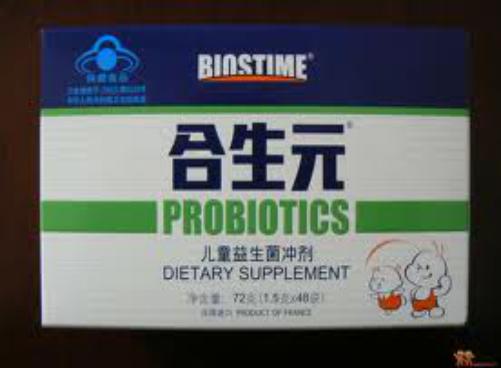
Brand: biostime-2
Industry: Food